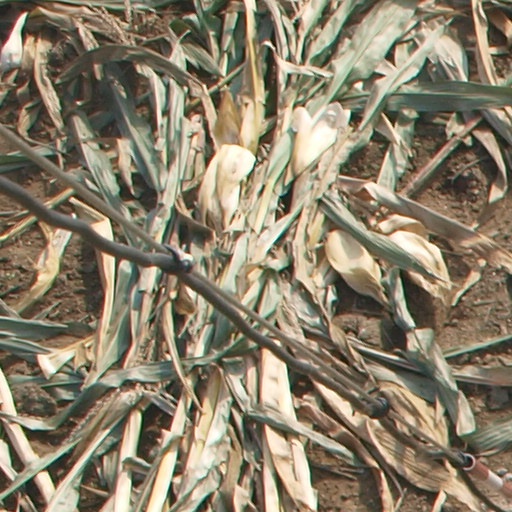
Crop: maize; corn